Historiography of the Philippines

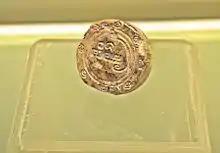
Butuan Ivory Seal

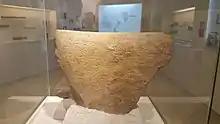
Monreal stone

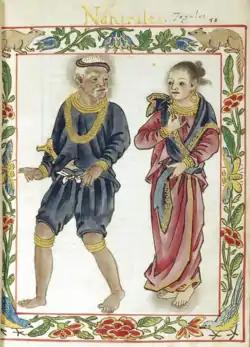
Pre-colonial Filipino noble couple

Indian culture has long reached the archipelago during the period of Pallava dynasty and the Gupta Empire that led to the Indianized kingdoms established in the Philippines. A clear evidence is the use of pre-colonial Philippines use of honorific titles. No other significant historical documents from this period except for Laguna Copperplate Inscription, a legal document inscribed on a copper plate dated 900 CE which is the earliest known calendar dated document found in the Philippines.